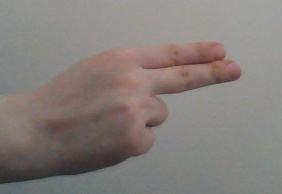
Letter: ain